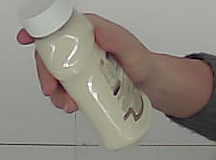
Product: heinz_mayo